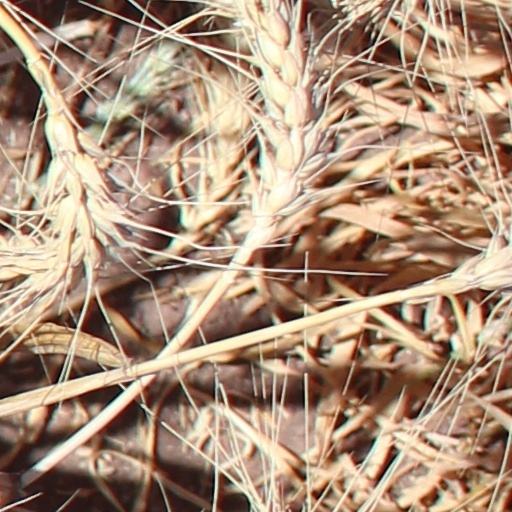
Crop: wheat